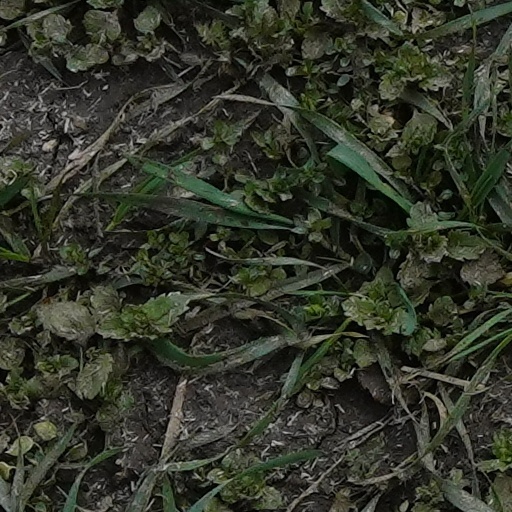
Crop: wheat